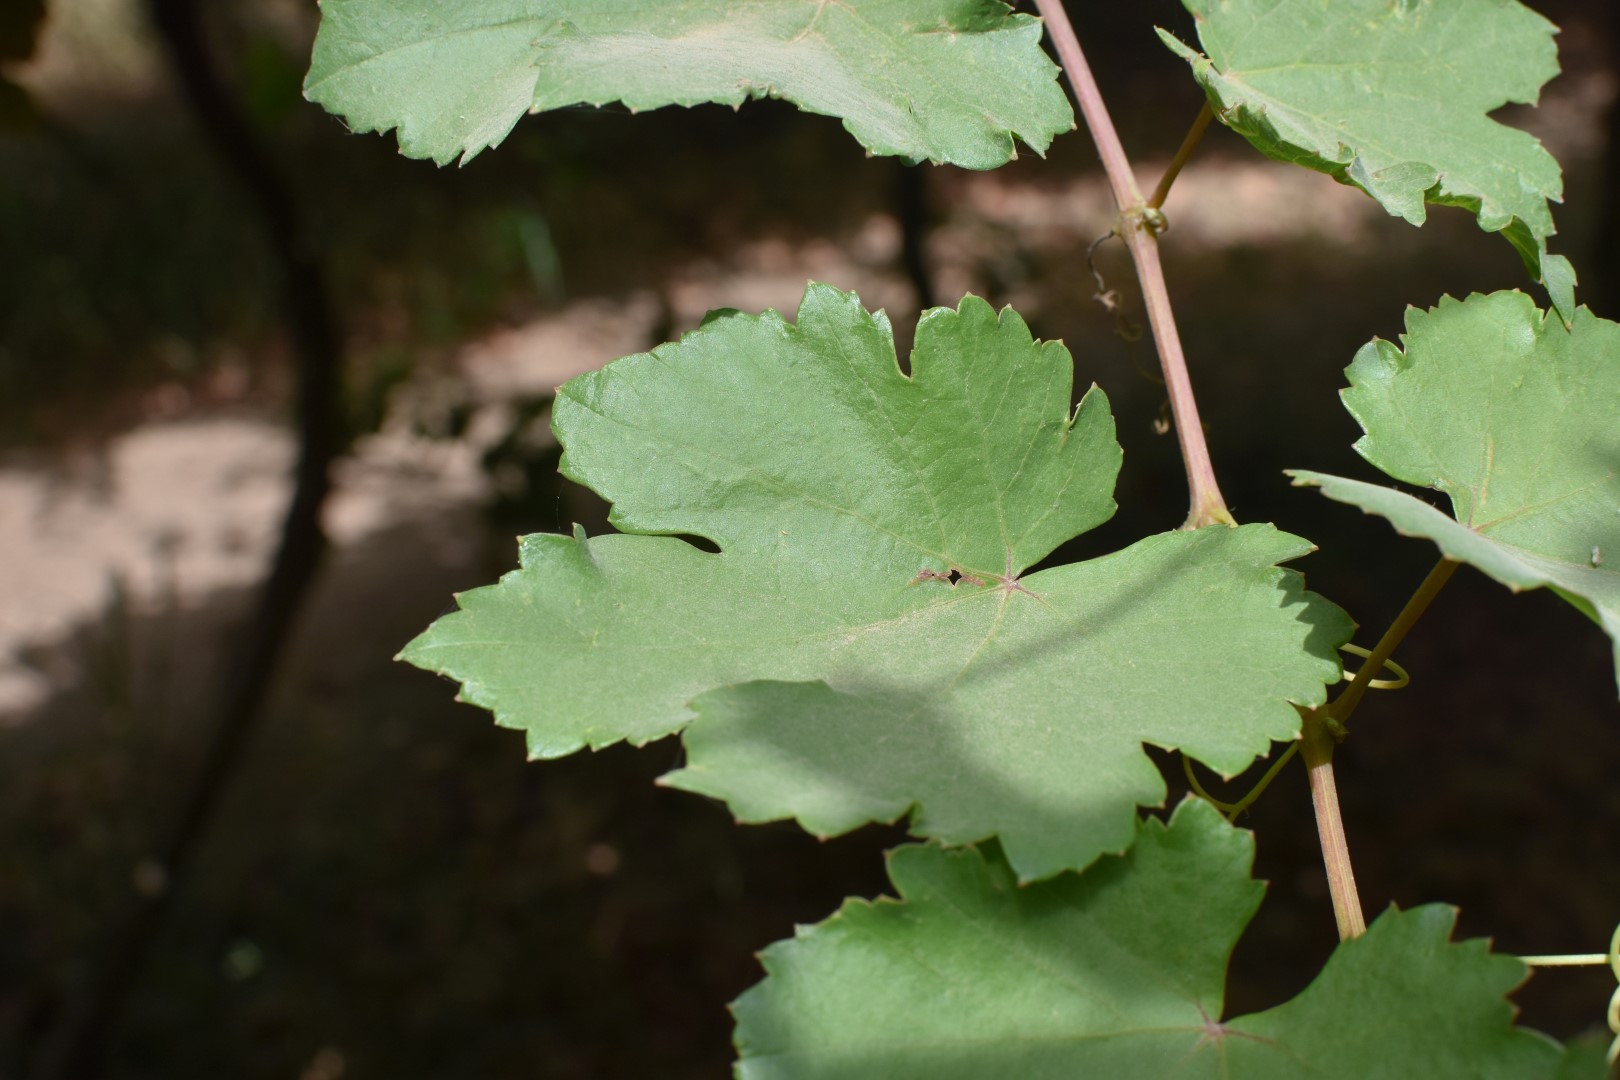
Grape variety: Riasi